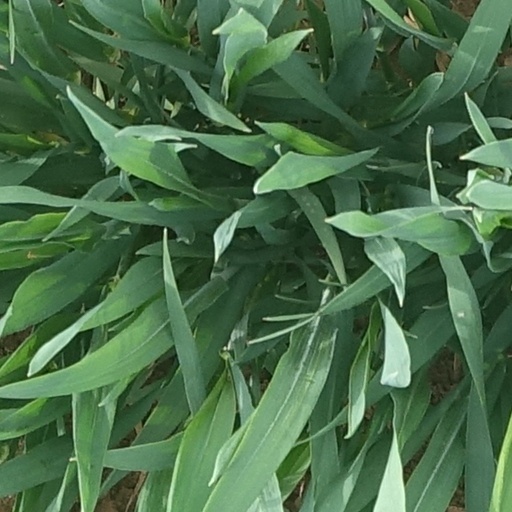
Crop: wheat